Modern Greek literature

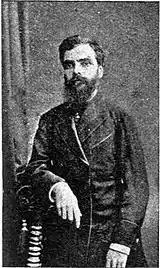
Emmanuel Rhoides

Alexandros Soutsos, who published his first poems during the War of Independence, is considered the initiator of the First Athenian School. It is generally accepted that he and his brother Panagiotis introduced Romantic movement into liberated Greece. Panagiotis Soutsos is known for his work on both poetry and prose, as well as for being the first to envisage and propose the revival of the ancient Olympic Games.